Caden Sterns

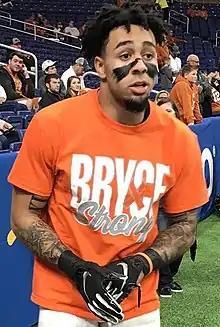
Sterns at the Alamo Bowl in 2020

Caden Sterns (born November 2, 1999) is an American professional football safety. He played college football at Texas and was selected by the Denver Broncos in the fifth round of the 2021 NFL draft.